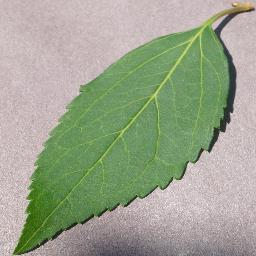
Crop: cherry
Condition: (including_sour)_healthy